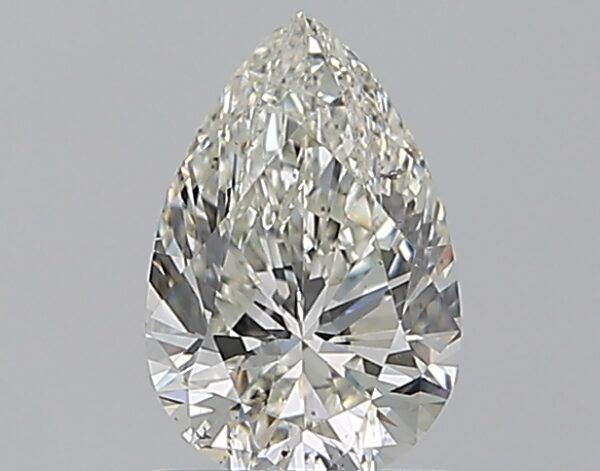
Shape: pear
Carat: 0.75
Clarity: SI1
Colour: J
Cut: EX
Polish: VG
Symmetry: VG
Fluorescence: F
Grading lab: GIA
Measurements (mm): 7.67 x 5.04 x 3.21